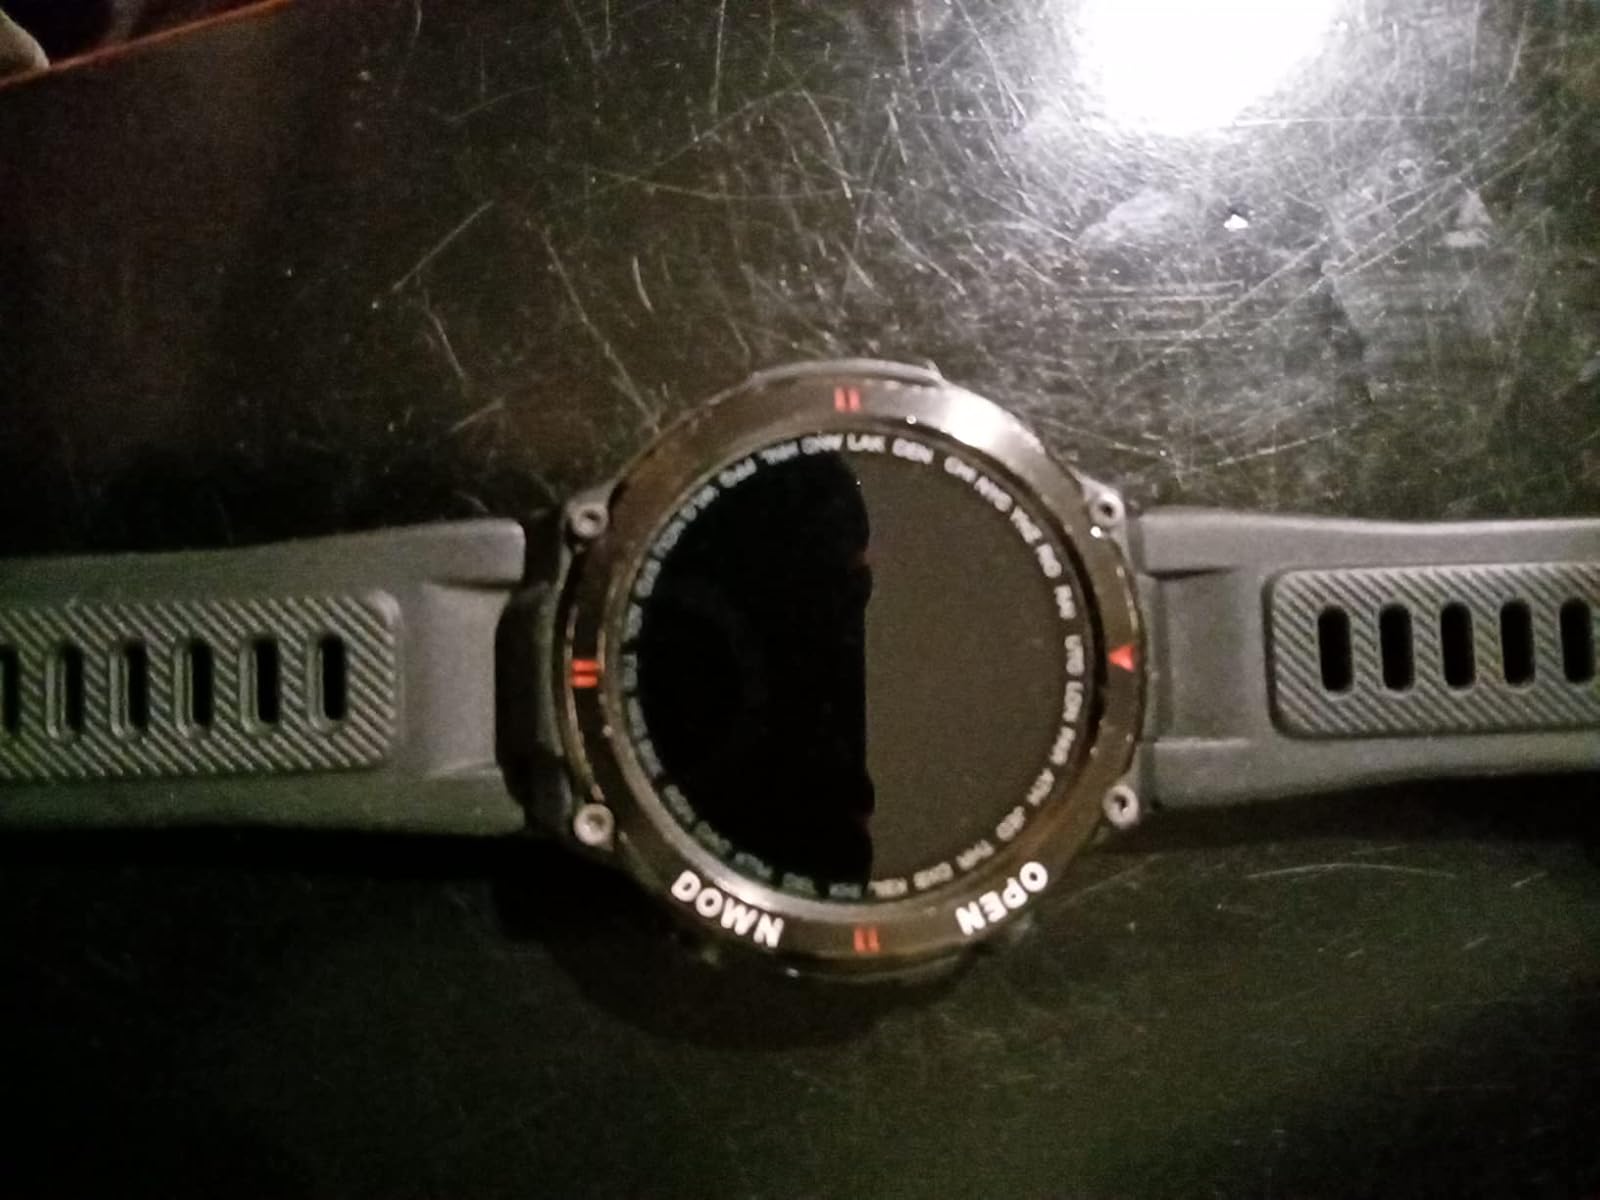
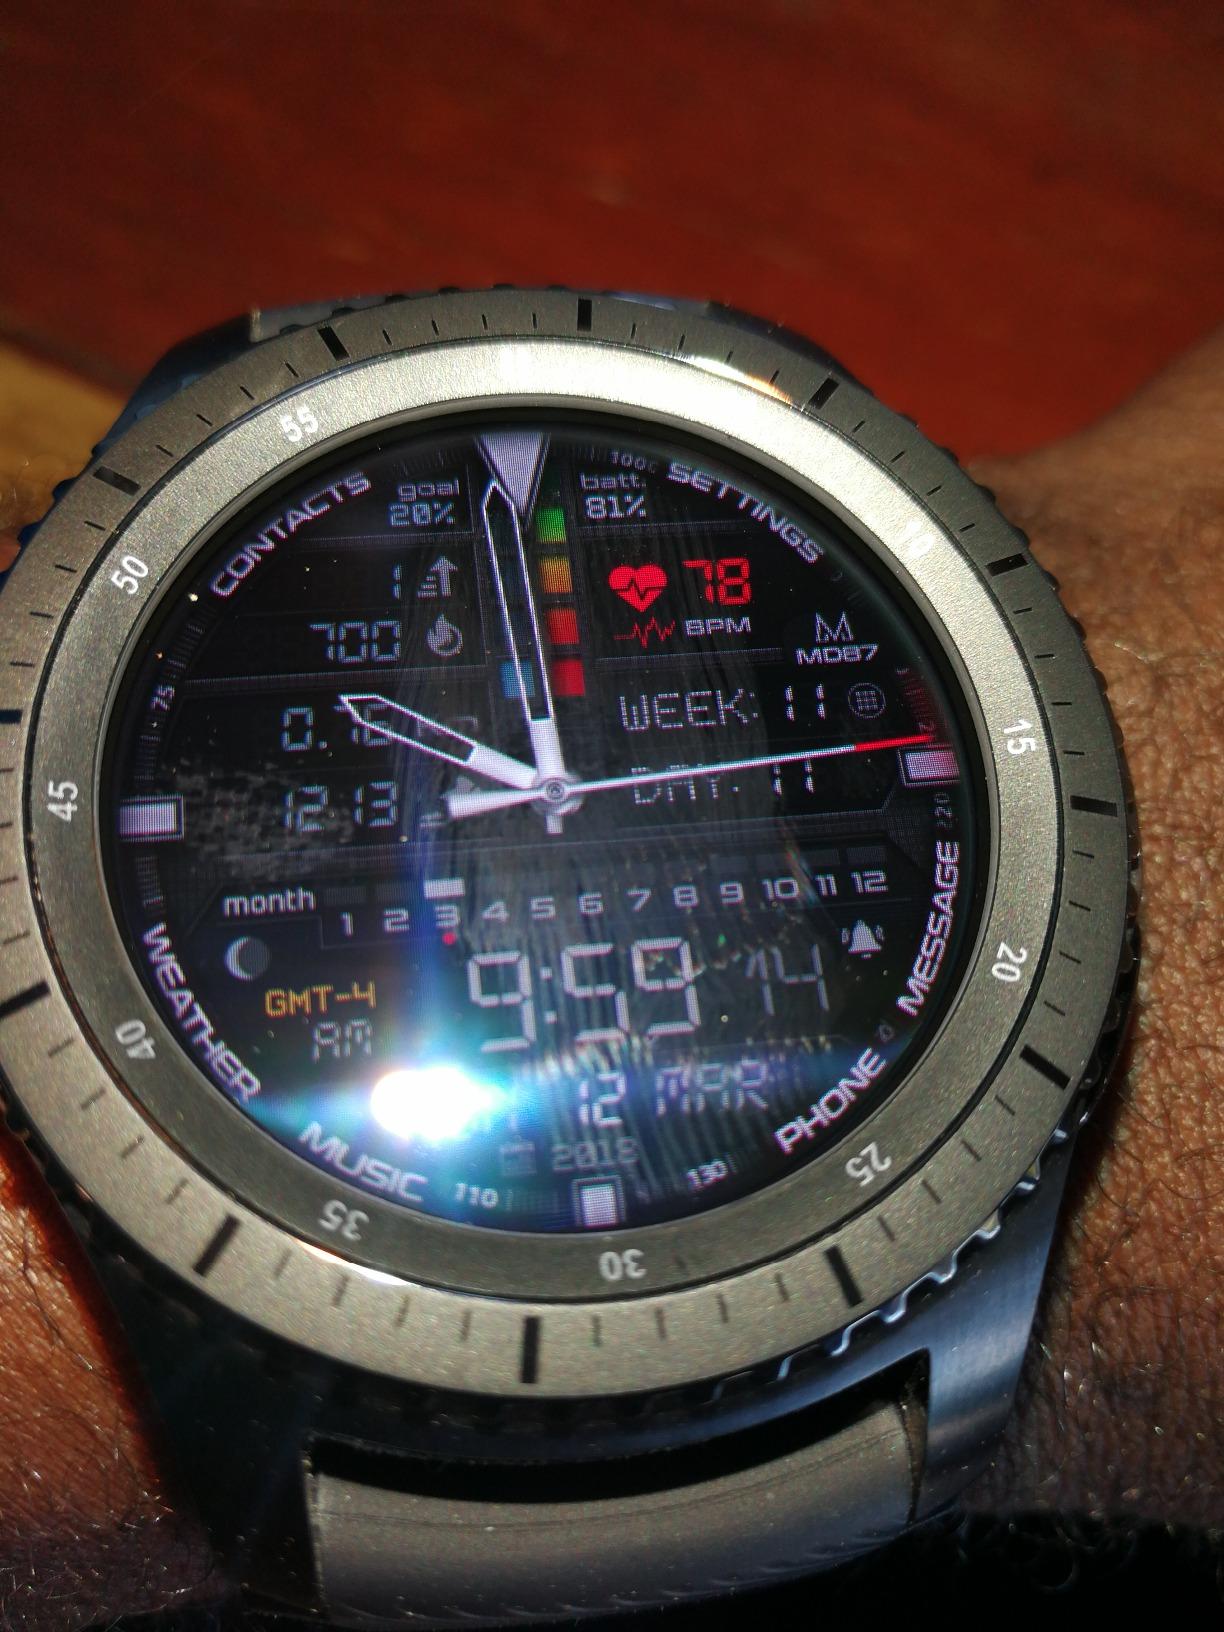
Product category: smartwatch
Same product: no